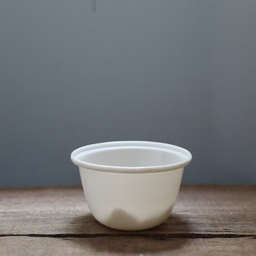
pour hot water into a bowl of white